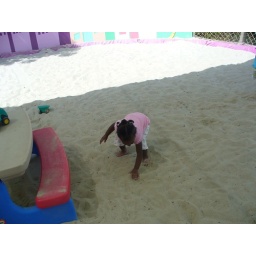
Playing in the sand box at Sea World